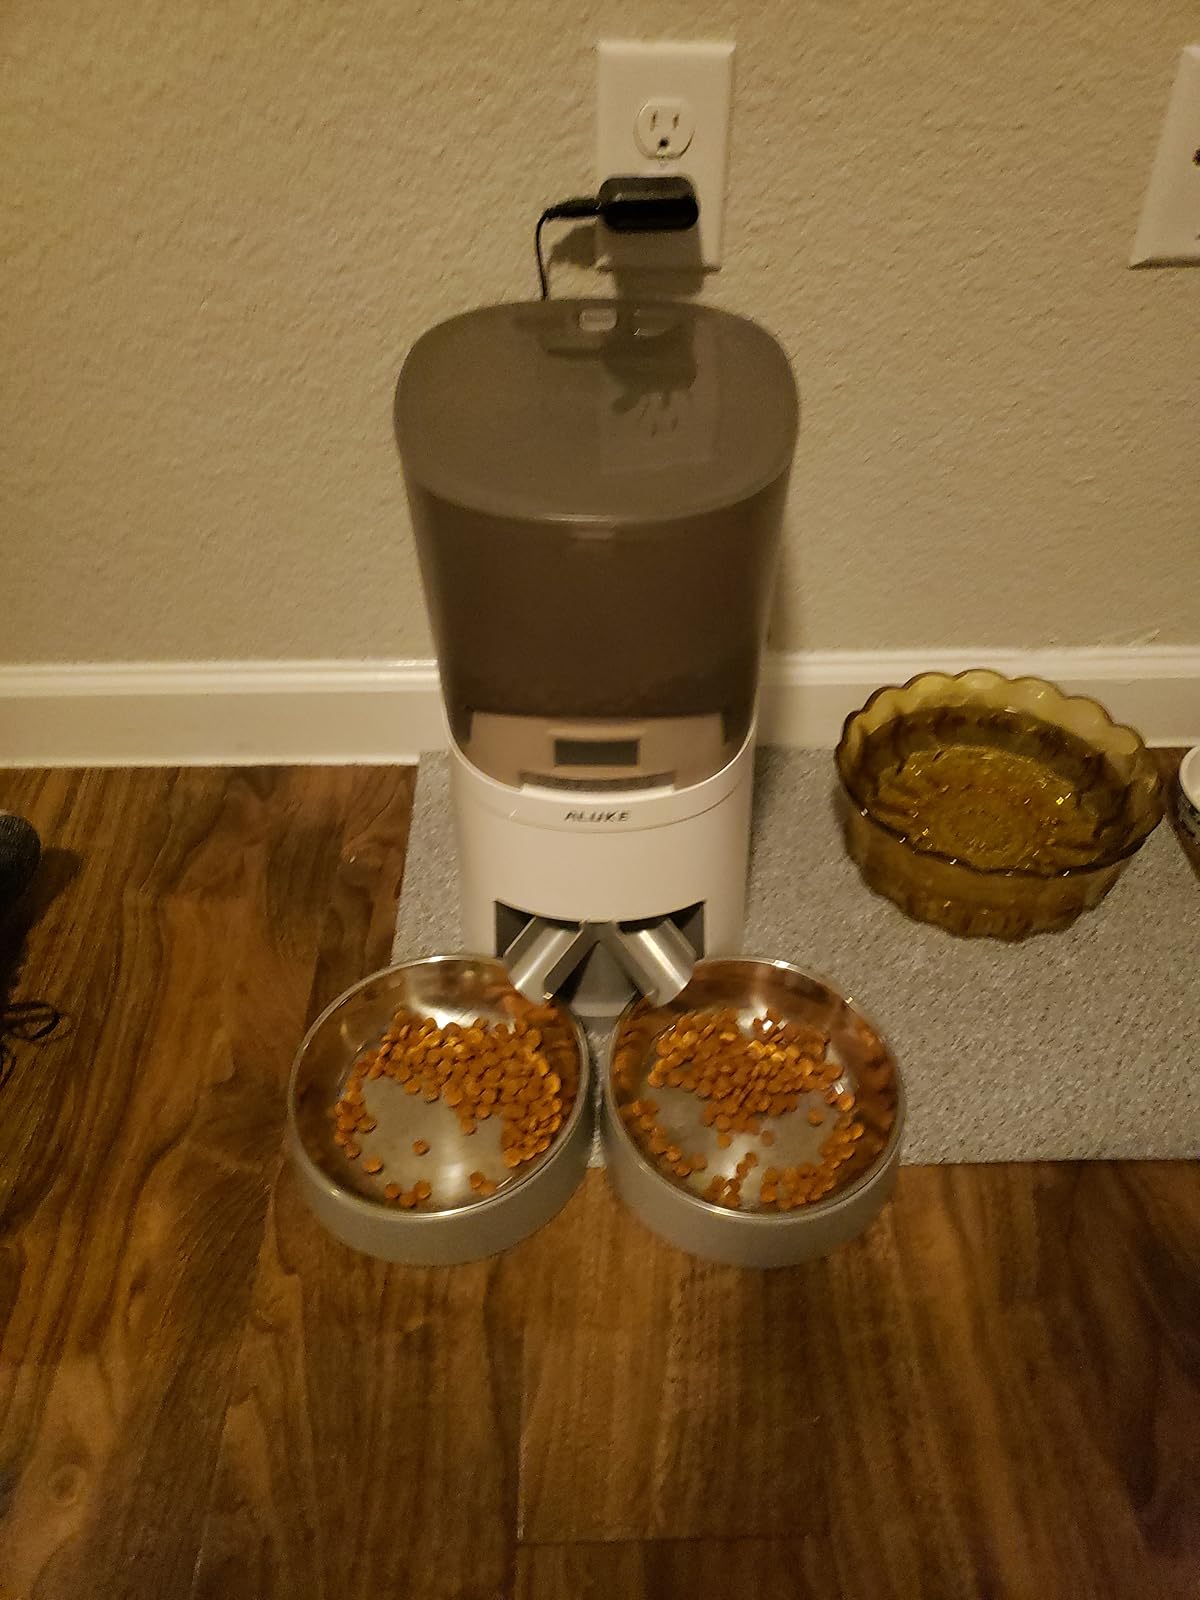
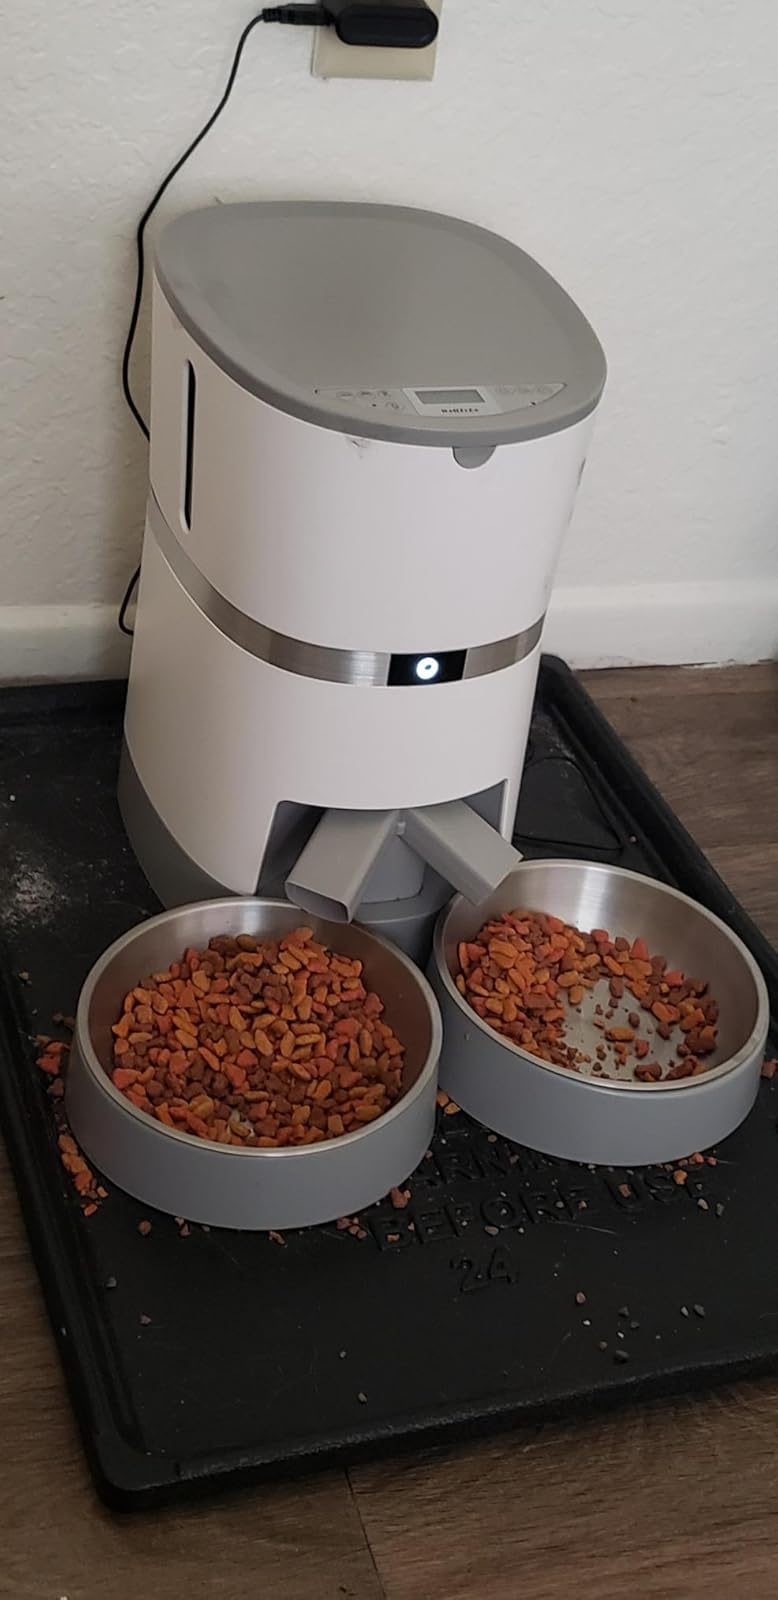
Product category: items_feeder
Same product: no